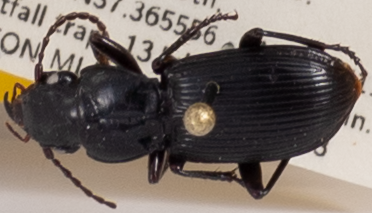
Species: Pterostichus rostratus
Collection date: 2021-07-13
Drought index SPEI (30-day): -1.372
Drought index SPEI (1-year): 0.47
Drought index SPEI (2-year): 1.16